Gresley conjugated valve gear

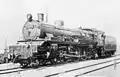
C53 10, January 1935

In Japan, the Class C53 locomotive was the only mass-produced type of locomotive to adopt the Gresley gear. Designed by Hideo Shima, 97 of these locomotives were built between 1928 and 1929 to haul Tōkaidō Main Line express services, such as the "Tsubame" and the "Fuji", which connected Tokyo and Osaka, the country’s two largest cities. While they met initial expectations in terms of performance, their mechanical complexity resulted in a short service life, with all locomotives of the class withdrawn by 1950. One example, C53 45, was rescued from the scrapyard in 1961, restored to haul excursion trains, and is now preserved at the Kyoto Railway Museum.